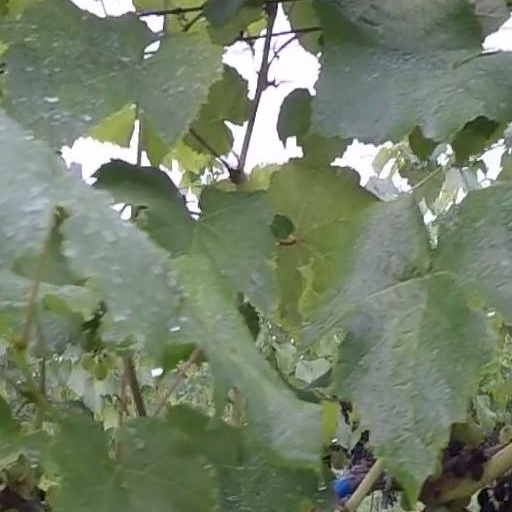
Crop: grape